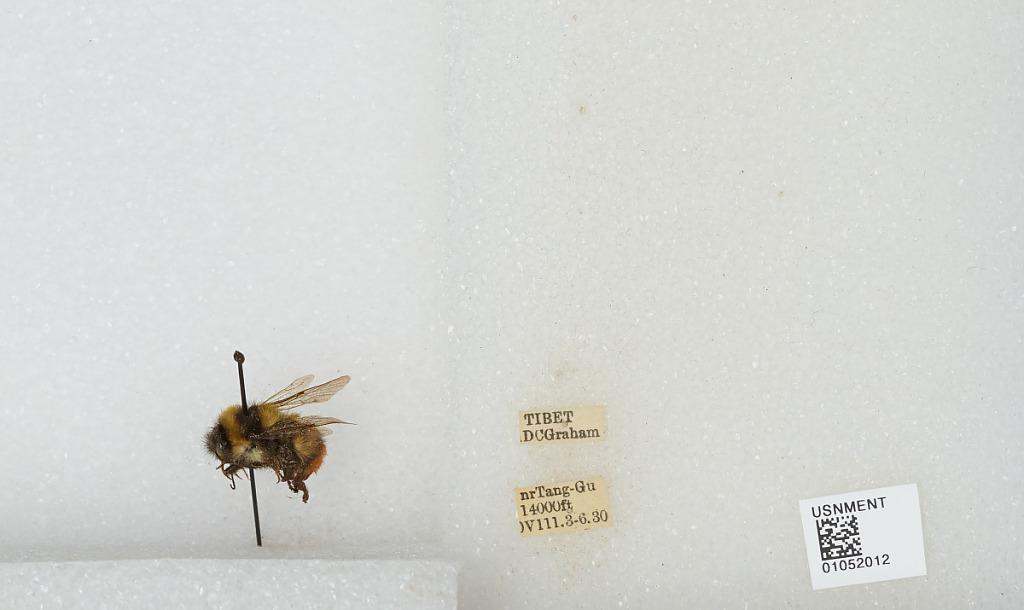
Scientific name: Bombus sp.
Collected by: D. Graham
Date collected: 1930-8-3
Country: China
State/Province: Tibet Autonomous Region
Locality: Tang-Gu